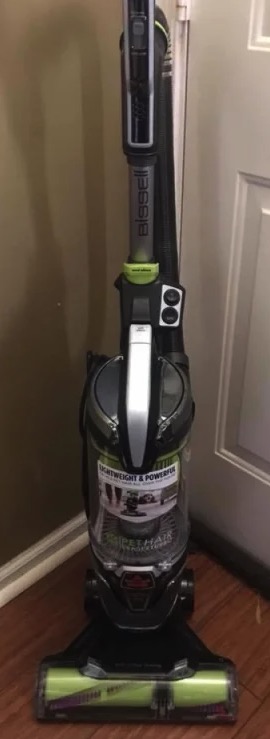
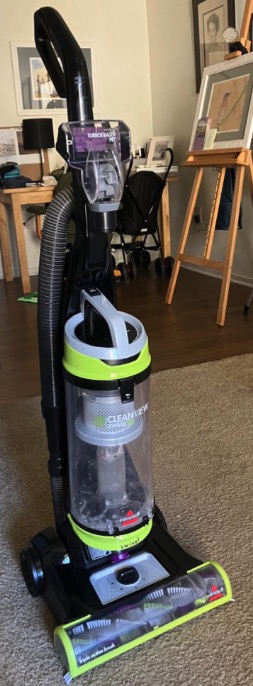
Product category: items_vacuum
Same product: no